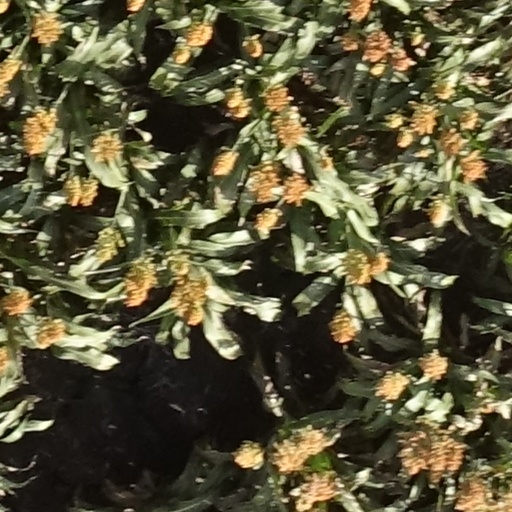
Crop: sorghum